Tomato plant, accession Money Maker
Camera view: bottom (45 deg); turntable rotation: 150 degrees
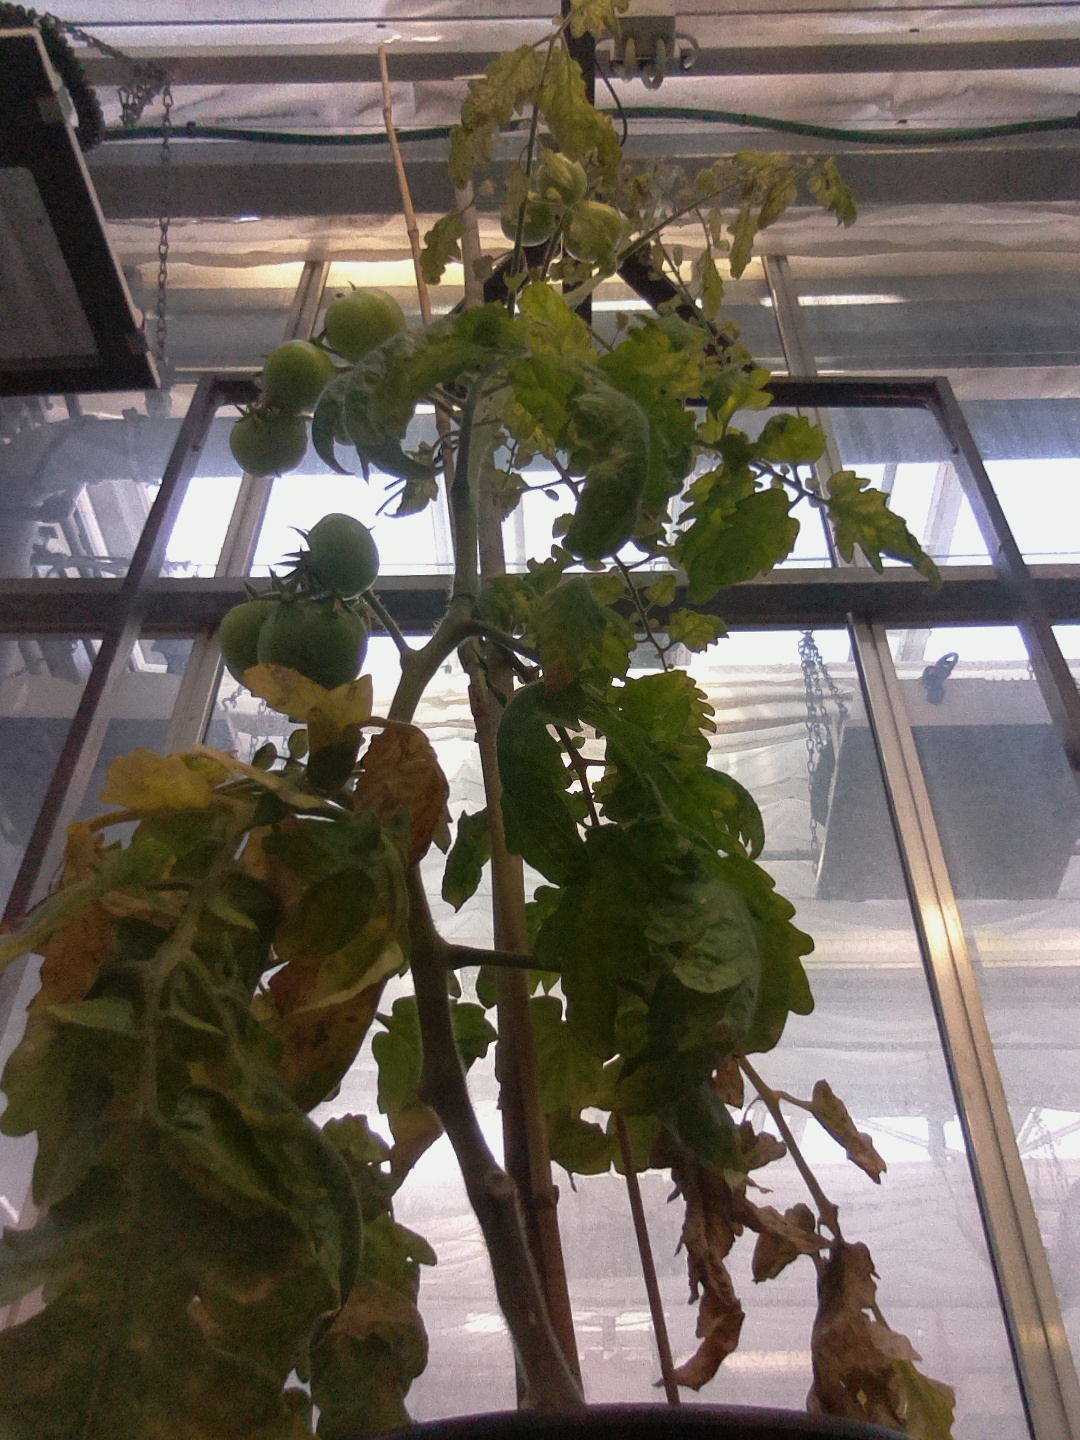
BBCH growth stage 79: 90% -100% of final fruit size